Love Park

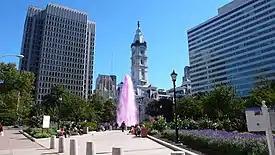
October 2006 view of LOVE Park, with City Hall in the background

LOVE Park, officially known as John F. Kennedy Plaza, is a public park located in Center City, Philadelphia, Pennsylvania, United States. The park is across from the Philadelphia City Hall and serves as a visual terminus for the Benjamin Franklin Parkway. The park is nicknamed LOVE Park for its reproduction of Robert Indiana's 1970 "LOVE" sculpture which overlooks the plaza, one of three located in Philadelphia.